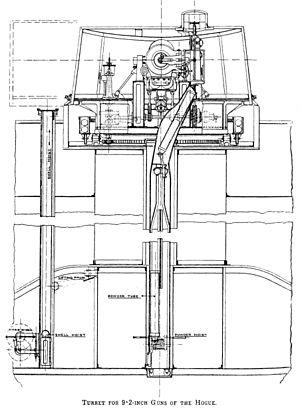
La classe Cressy était une classe de six croiseur cuirassés armés lancés entre décembre 1899 et mai 1901 pour la Royal Navy.